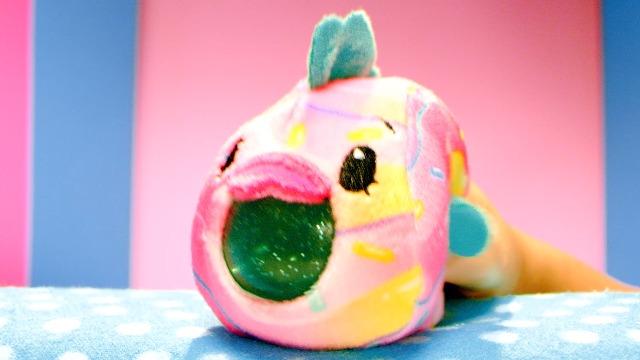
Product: Pikmi Pops Bubble Drops - Neon Wild Series - 2 Pack
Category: Toys & Games | Stuffed Animals & Plush Toys
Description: Bubble drops are collectible squeezy plush toys that blows a fun, glitter bubble surprise when squeezed.
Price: $15.98
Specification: ProductDimensions:3.4x3.4x3.4inches|ItemWeight:5.6ounces|ShippingWeight:13.3ounces(Viewshippingratesandpolicies)|ASIN:B07NSVF4KH|Itemmodelnumber:75509|Manufacturerrecommendedage:5-15years